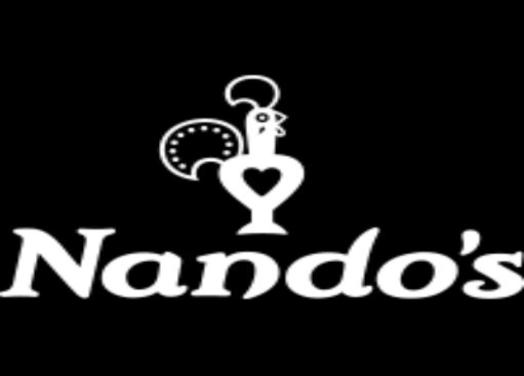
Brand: nandos
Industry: Food